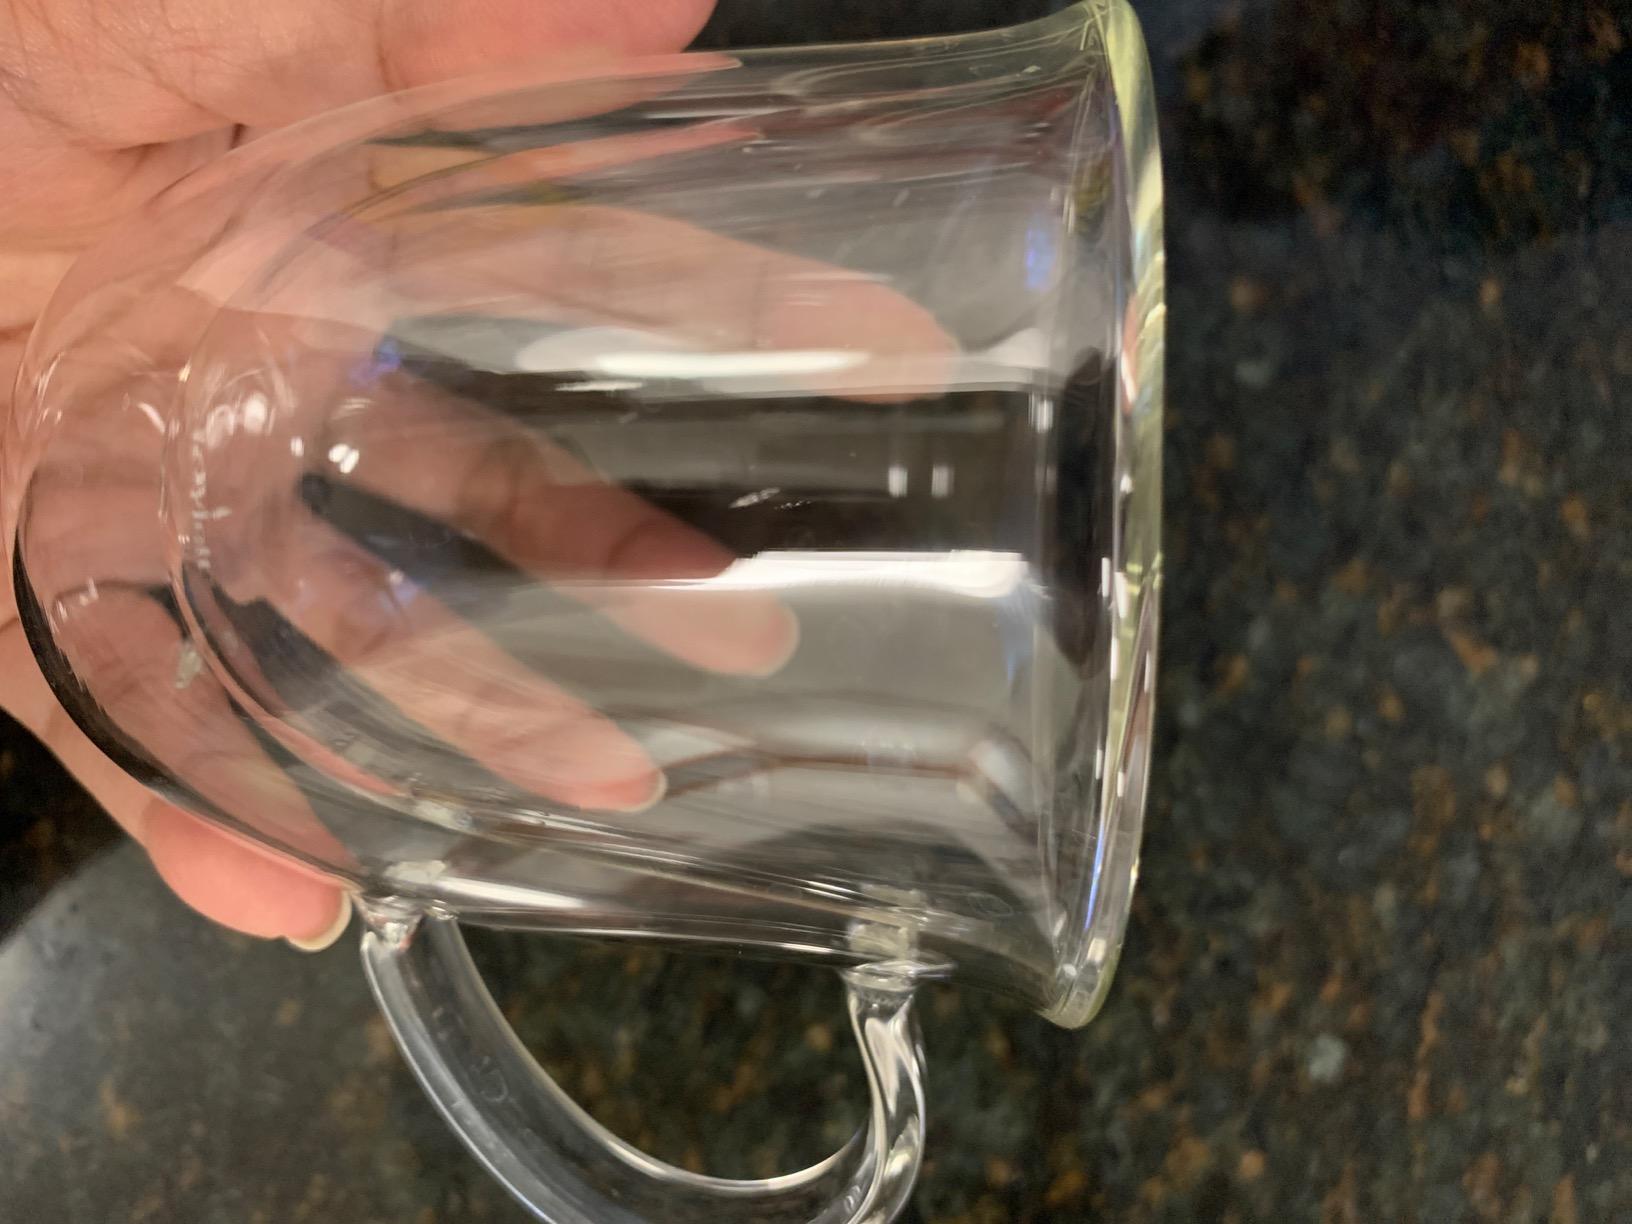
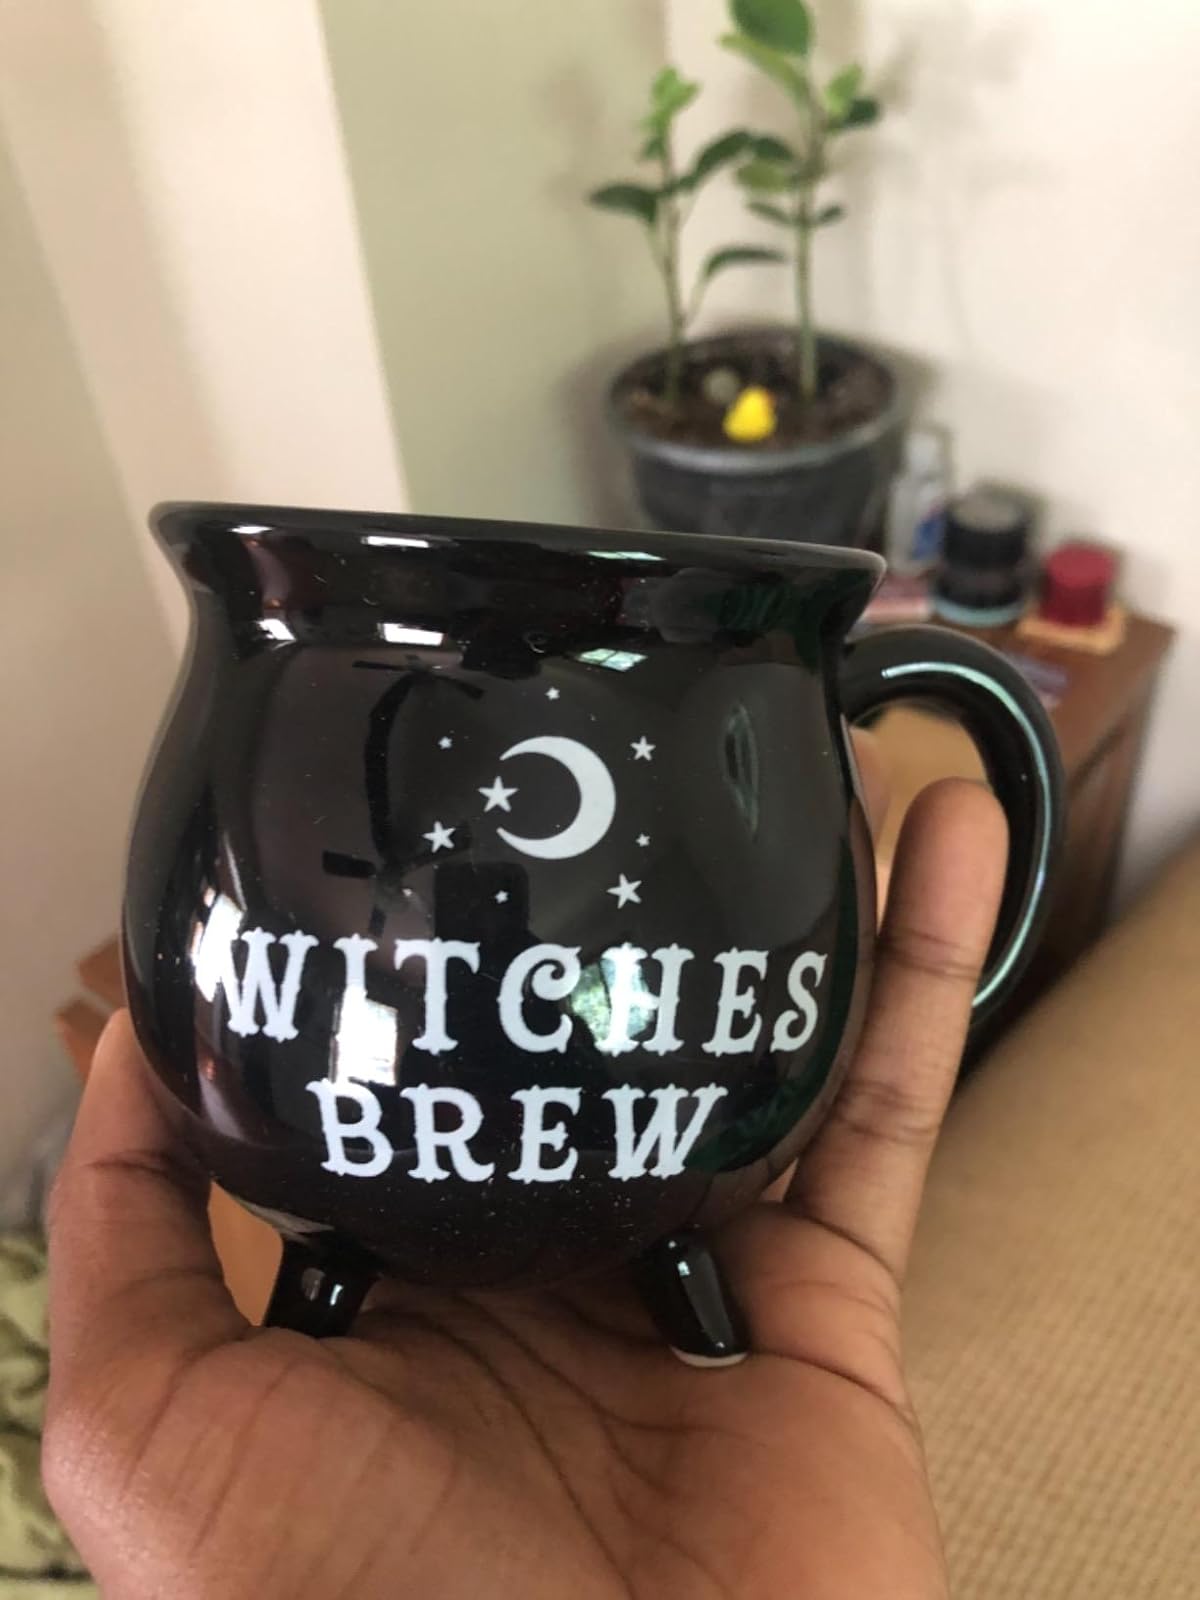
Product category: items_mug
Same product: no